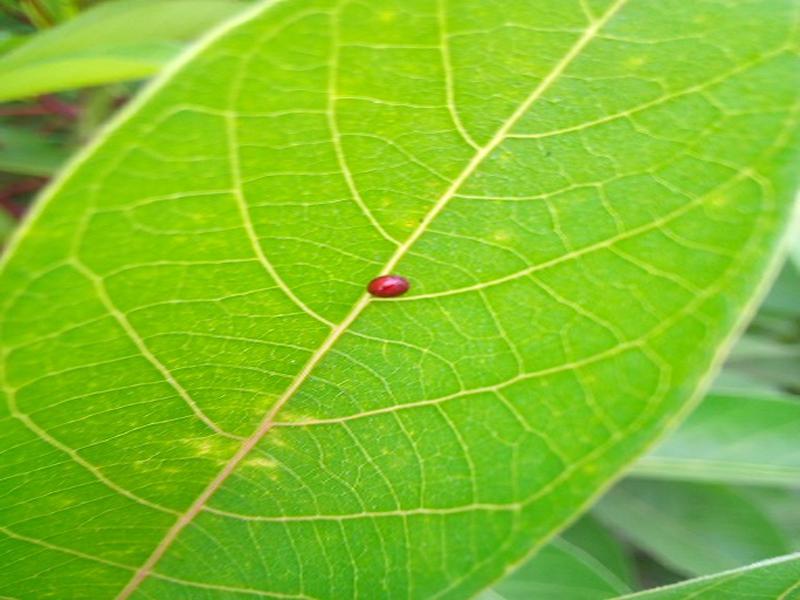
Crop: cassava
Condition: healthy